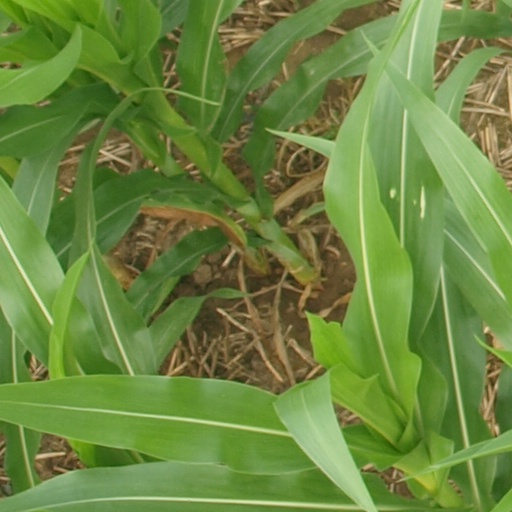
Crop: maize; corn